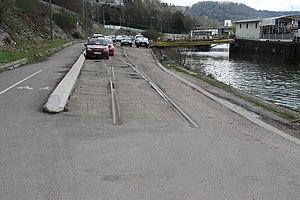
Vestiges de la branche vers Eauplet
Les voies du port de Rouen-Rive-Droite sont une ligne de chemin de fer française à écartement standard située à l'intérieur de l’agglomération de Rouen. Desservant les quais et les établissements industriels de la rive droite du port de Rouen, elles ont subi les vicissitudes des guerres, des crises économiques ainsi que des aménagements portuaires et urbains. Aujourd'hui, bien que de moindre capacité que les lignes de la rive gauche du port, elles sont elles aussi largement sous-utilisées compte tenu à la fois de la disparition de certains trafics du port de Rouen, du déclin du transport ferroviaire et de la désindustrialisation de leur zone de chalandise.